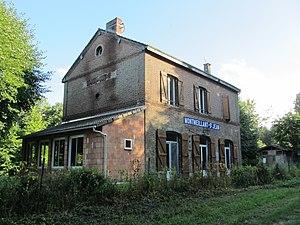
Saint-Jean-aux-Bois est une commune française, située dans le département des Ardennes en région Grand Est.
La ligne d'Hirson à Amagne - Lucquy est une ligne ferroviaire française qui se décompose en deux tronçons :